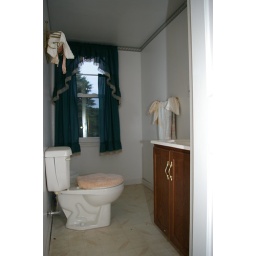
We are considering moving the toilet and sink plumbing to squeeze in a shower stall.